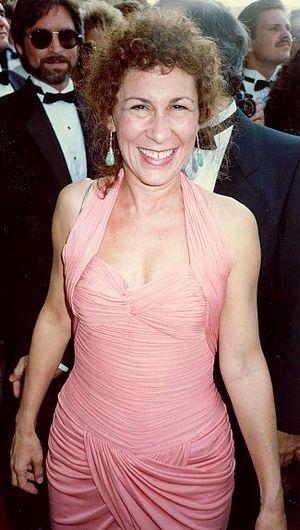
Rhea Perlman est une actrice américaine née le 31 mars 1948 à New York, dans l’État de New York aux États-Unis, surtout connue pour son rôle de Carla Tortelli dans la sitcom Cheers qui lui a fait gagner quatre Emmy Award. Elle a été l'épouse de l’acteur Danny DeVito pendant 30 ans.